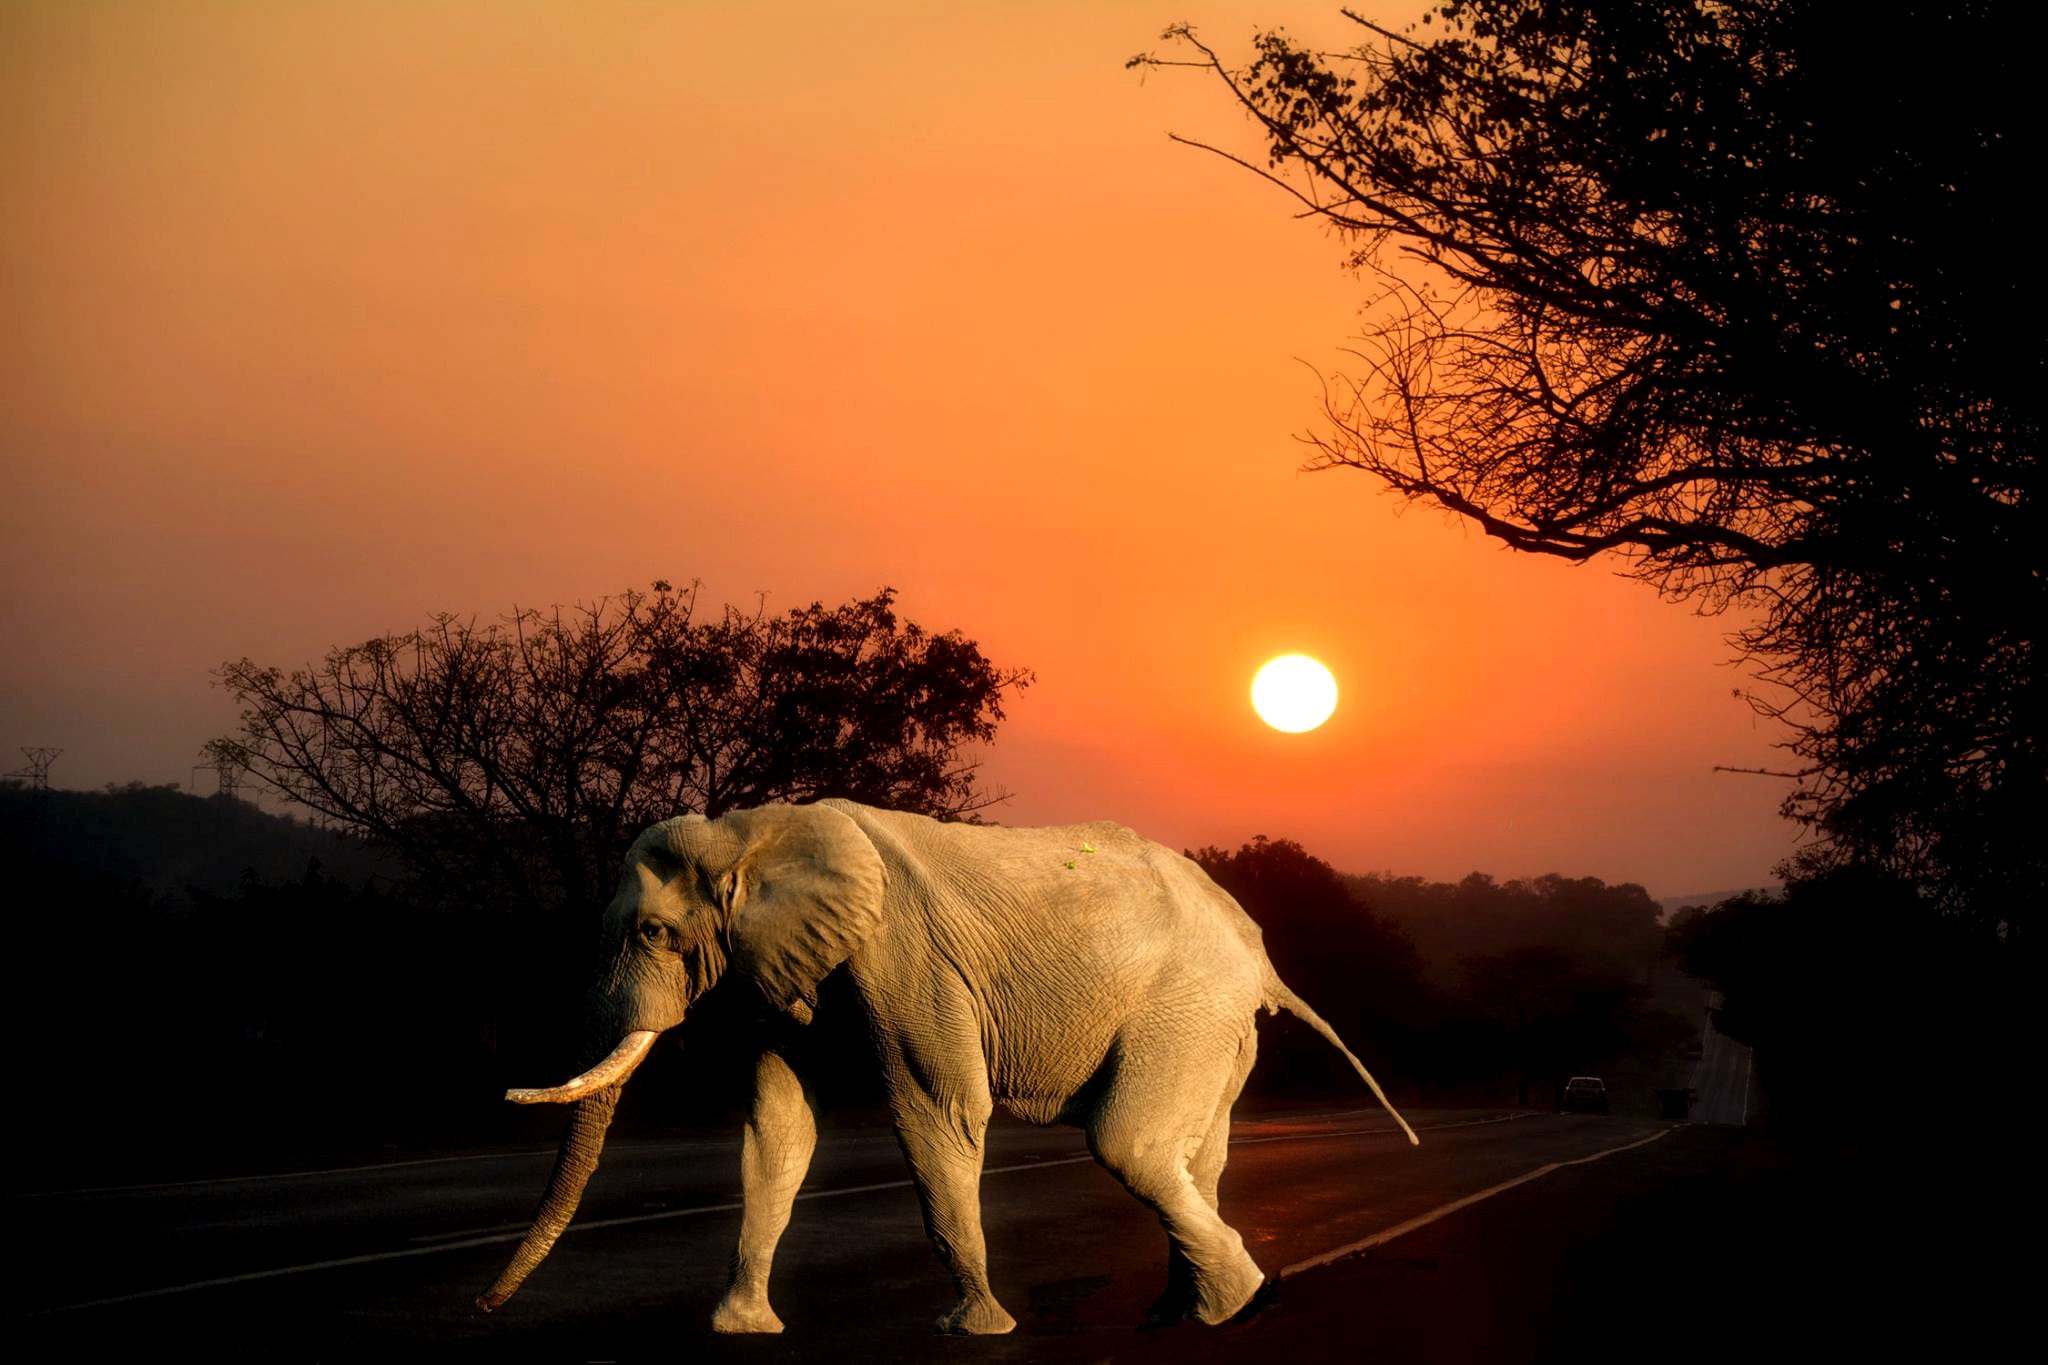
sun, sunrise, sunset, sunlight, morning, dawn, dusk, evening, mammal, savanna, elephant, wild life, africa sun, kruger park south africa, atmospheric phenomenon, elephants and mammoths